Manx literature

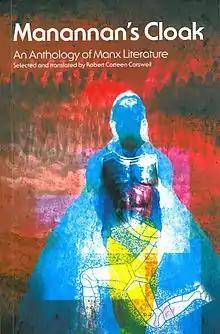
'Manannan's Cloak: An Anthology of Manx Literature' edited by Robert Corteen Carswell

Literature in the Manx language is known from the 16th century. Early works were often religious in theme, including translations of the Book of Common Prayer, the Bible and Milton's "Paradise Lost". Edward Faragher (1831–1908), who published poems, stories and translations, is considered the last major native writer of the language. The historian A. W. Moore collected traditional Manx-language songs and ballads in publications towards the end of the 19th century.